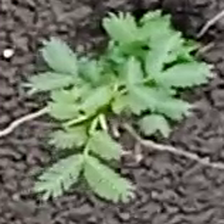
Weed species: Dwarf_cassia_(Chamaecrista pumila)